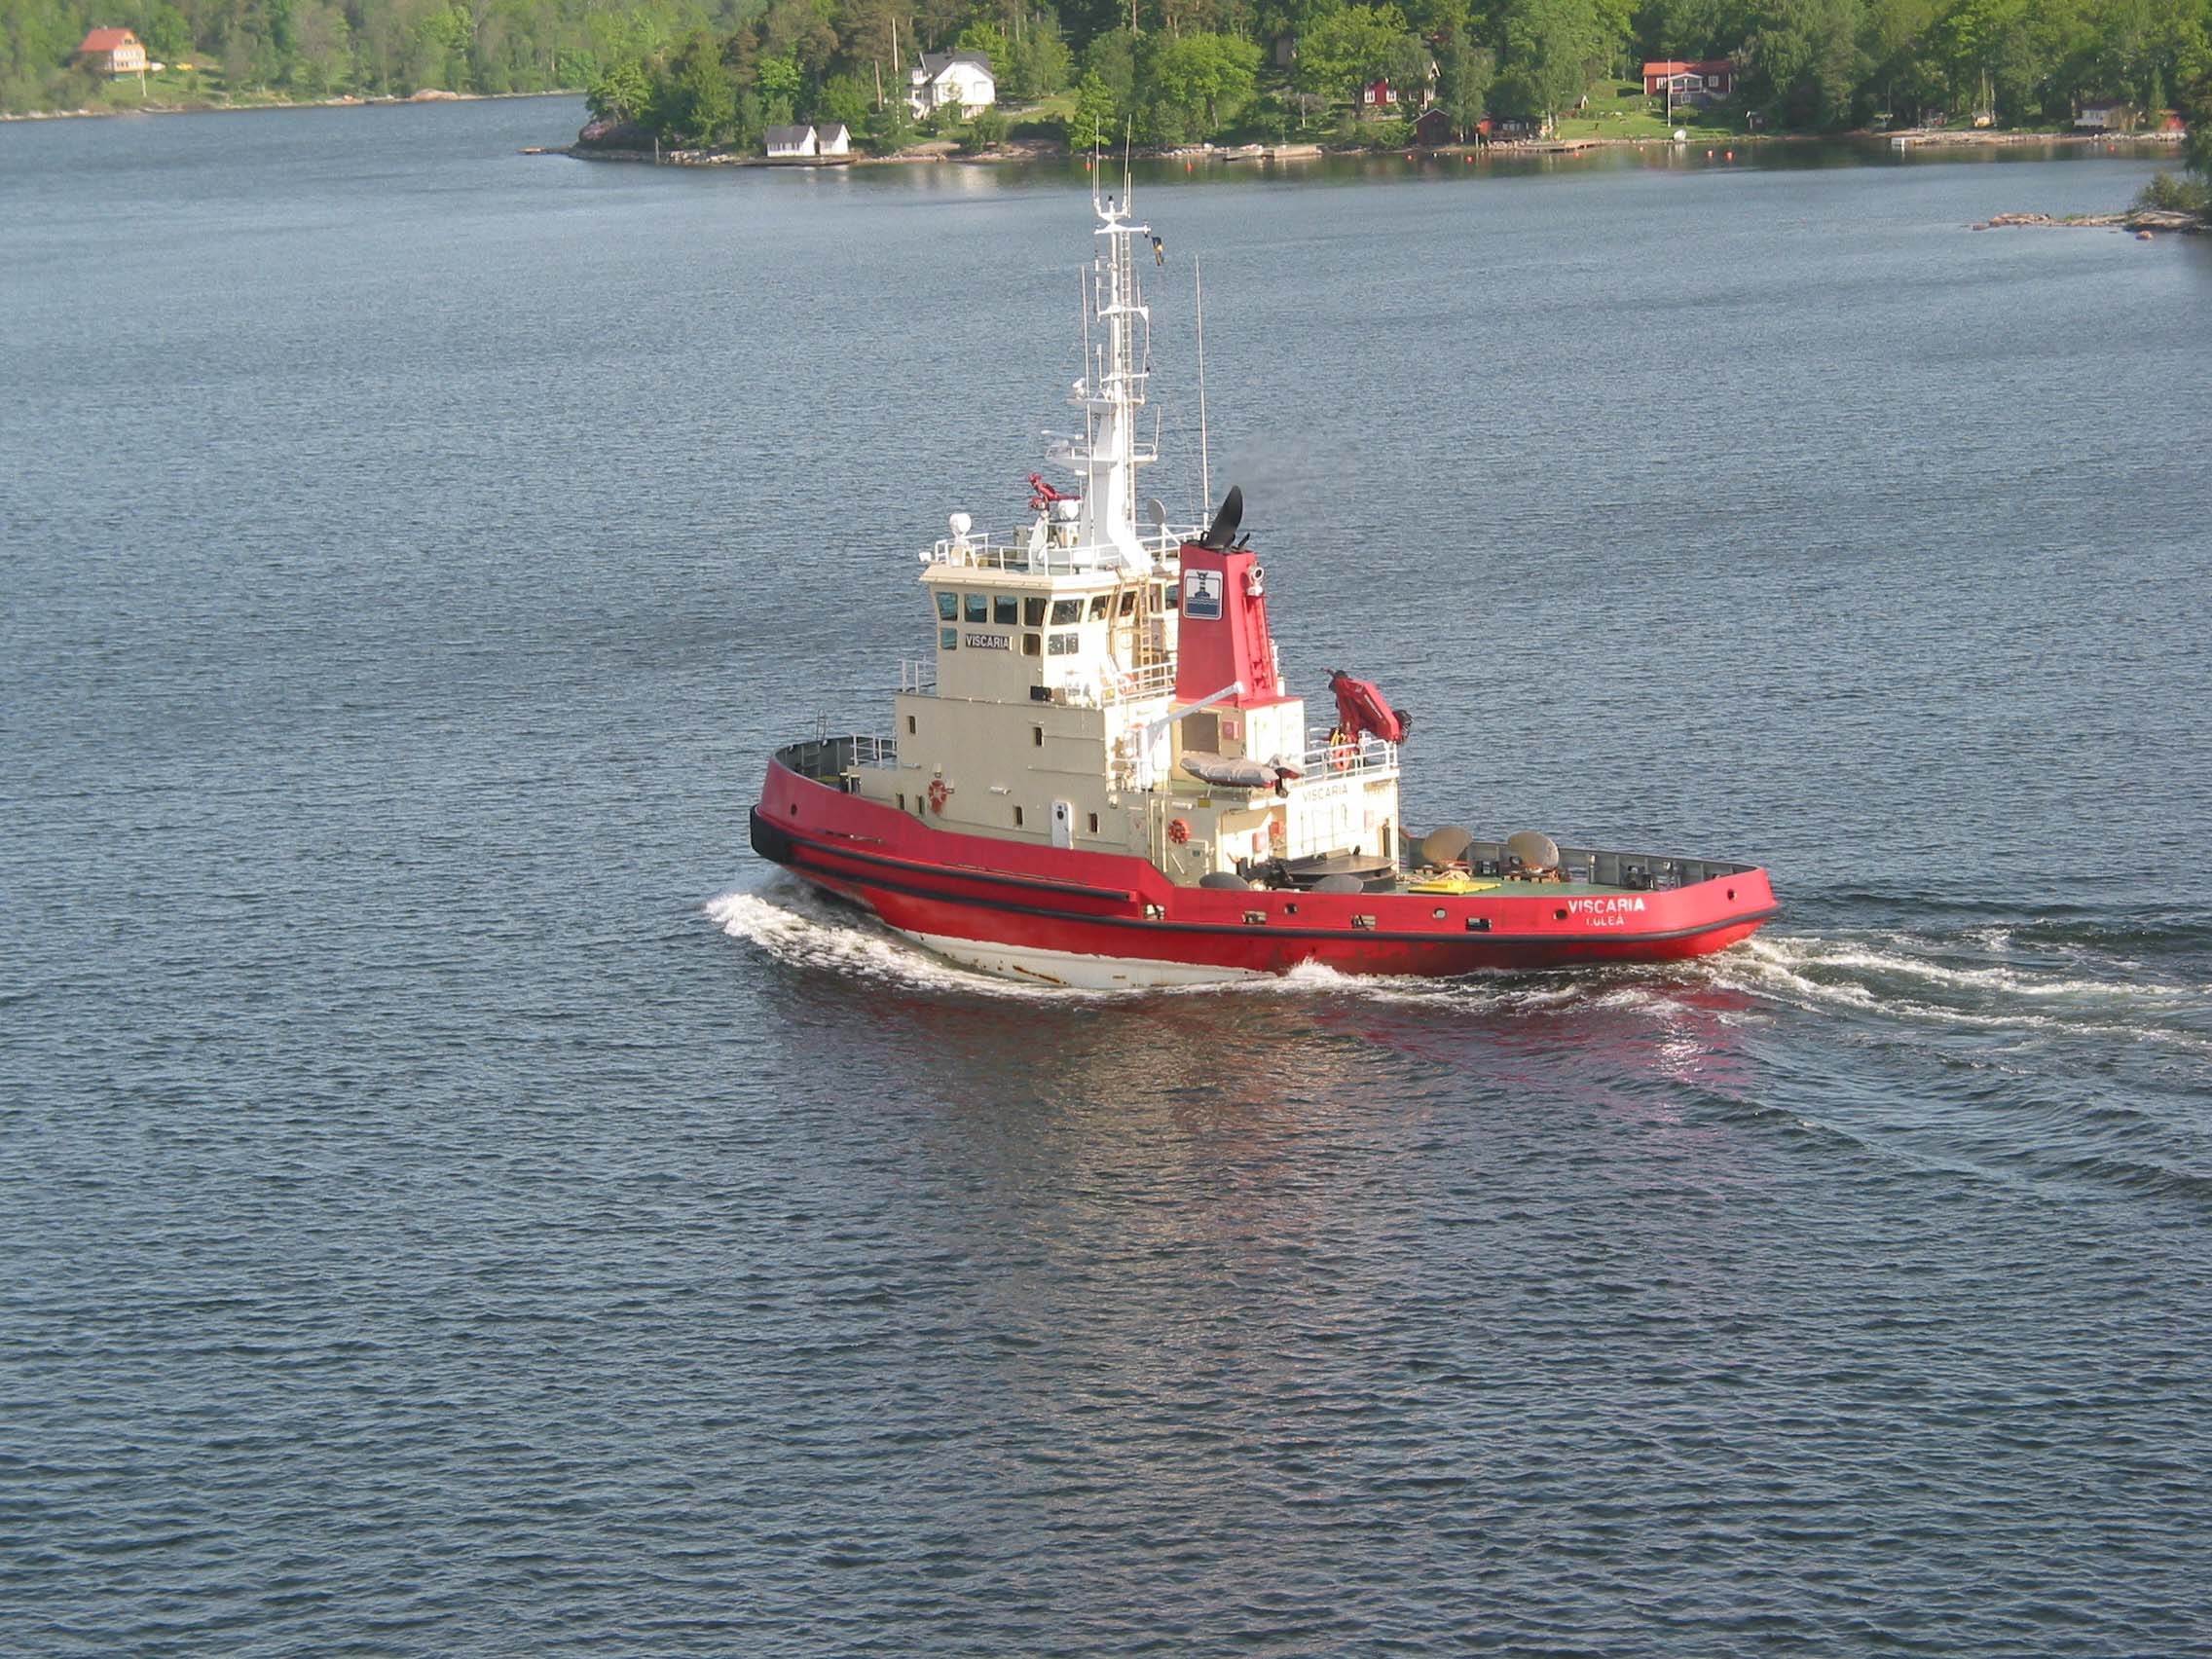
sea, water, boat, ship, vessel, vehicle, harbor, port, waterway, power, nautical, marine, channel, tugboat, watercraft, tug, seafaring, fishing vessel, fireboat, towboat, pilot boat